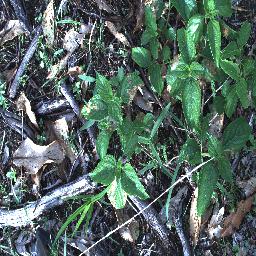
Label: lantana